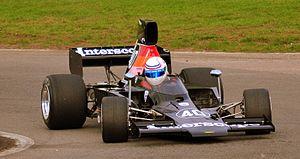
Frederick Woodruff "Ted" Field, né le 1ᵉʳ juin 1953 à Chicago, est un producteur de cinéma et un pilote automobile américain sur circuits à bord de voitures de sport essentiellement de Grand Tourisme au sein du team Interscope Racing qu'il dirige. Il réside à Beverly Hills.